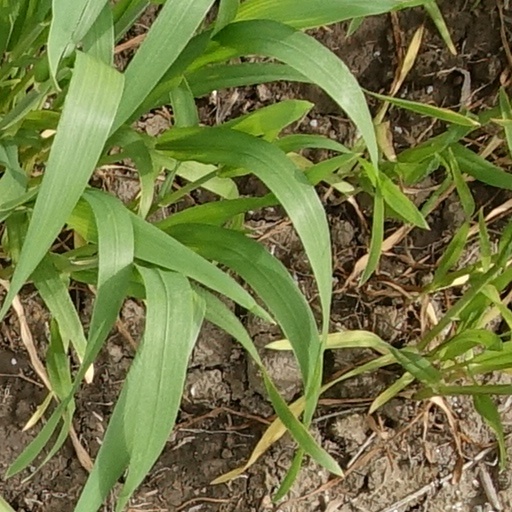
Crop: wheat